The Children's Trust

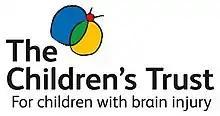
The children's trust logo

The Children's Trust runs a range of specialist care, education and therapy services for children and young people from across the UK, including the UK's largest rehabilitation centre for children with acquired brain injury (ABI) and is based at Tadworth Court, Tadworth, Surrey within the M25 motorway.